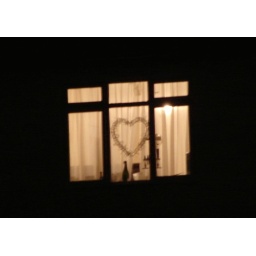
taken whilst sitting at a bus stop- i randomly noticed it in some1s window...